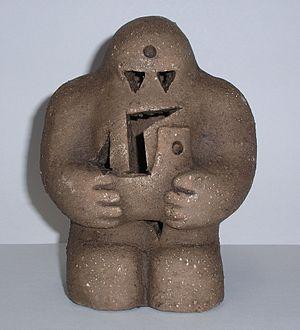
Le thème du robot dans la littérature concerne les œuvres littéraires traitant des robots. Un robot est une machine destinée à automatiser la réalisation de certaines tâches mais la littérature s'intéresse principalement à la création par l'Homme d'un être artificiel à son image et à la place de cette créature dans la société humaine. Ainsi traitait-elle déjà ce sujet avant même l'invention du mot robot et l'avènement de la robotique. C'est pourquoi on trouve, selon les périodes, un vocabulaire diversifié : automate, androïde, créature artificielle…